George Hudson

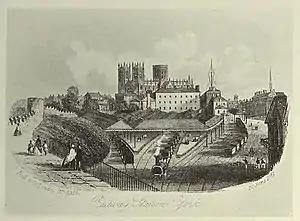
The original York station pictured in 1861

At this time there was also another railway being planned which would link York to Darlington called the Great North of England Railway. Its promoters hoped that it would be part of an East Coast route to Scotland and while initially favouring Leeds and York they eventually chose York as their southernmost destination although Hudson had little to do with this decision.